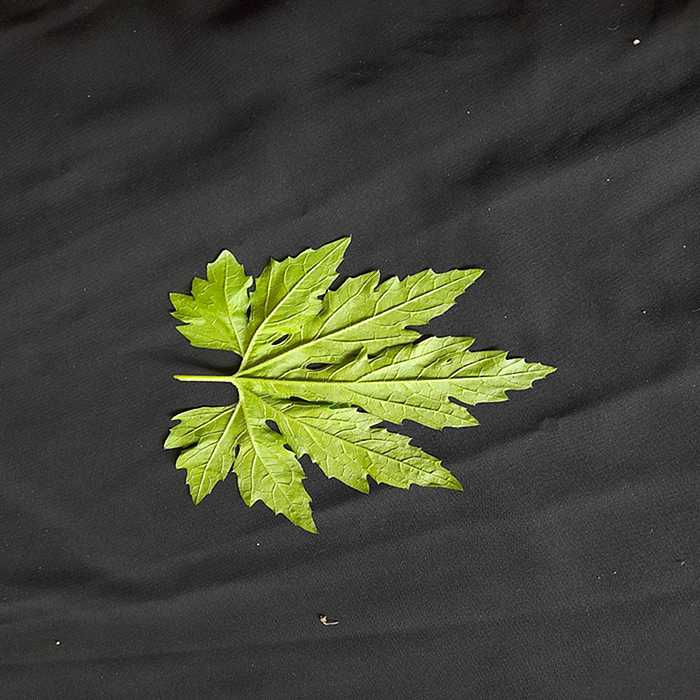
Plant: Bitter Gourd
Label: Fresh leaf